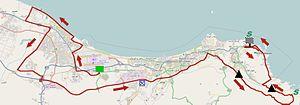
La 6ᵉ édition du Tour d'Oman a eu lieu du 17 au 22 février 2015. La course fait partie du calendrier UCI Asia Tour 2015 en catégorie 2.HC.